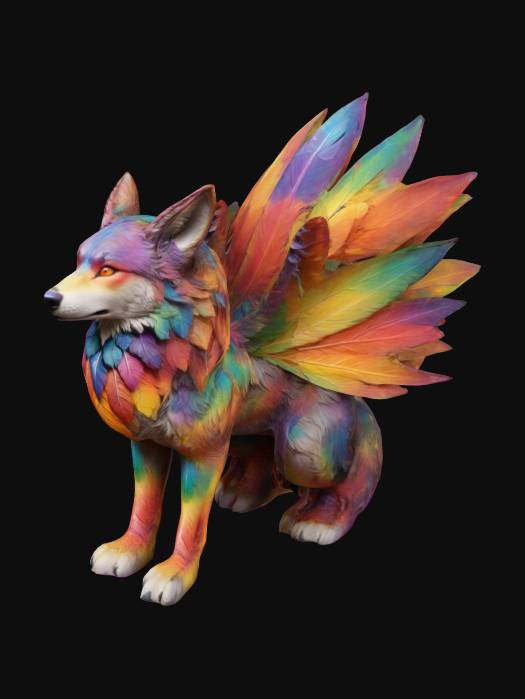
미적 점수 (1~10점): 9